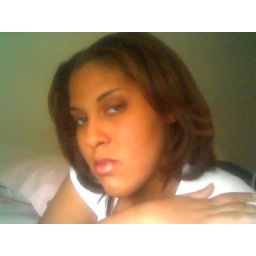
like a reflection in dirty water